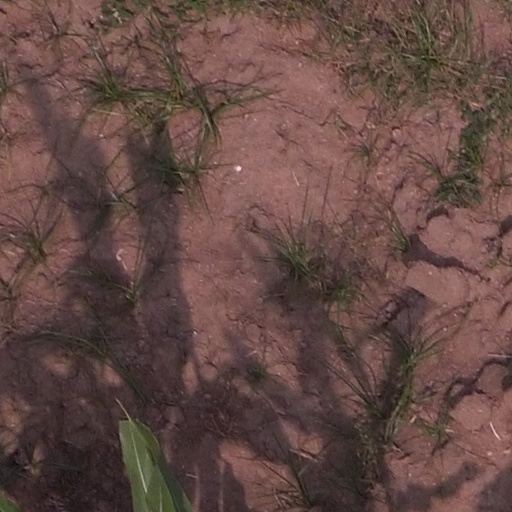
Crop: maize; corn